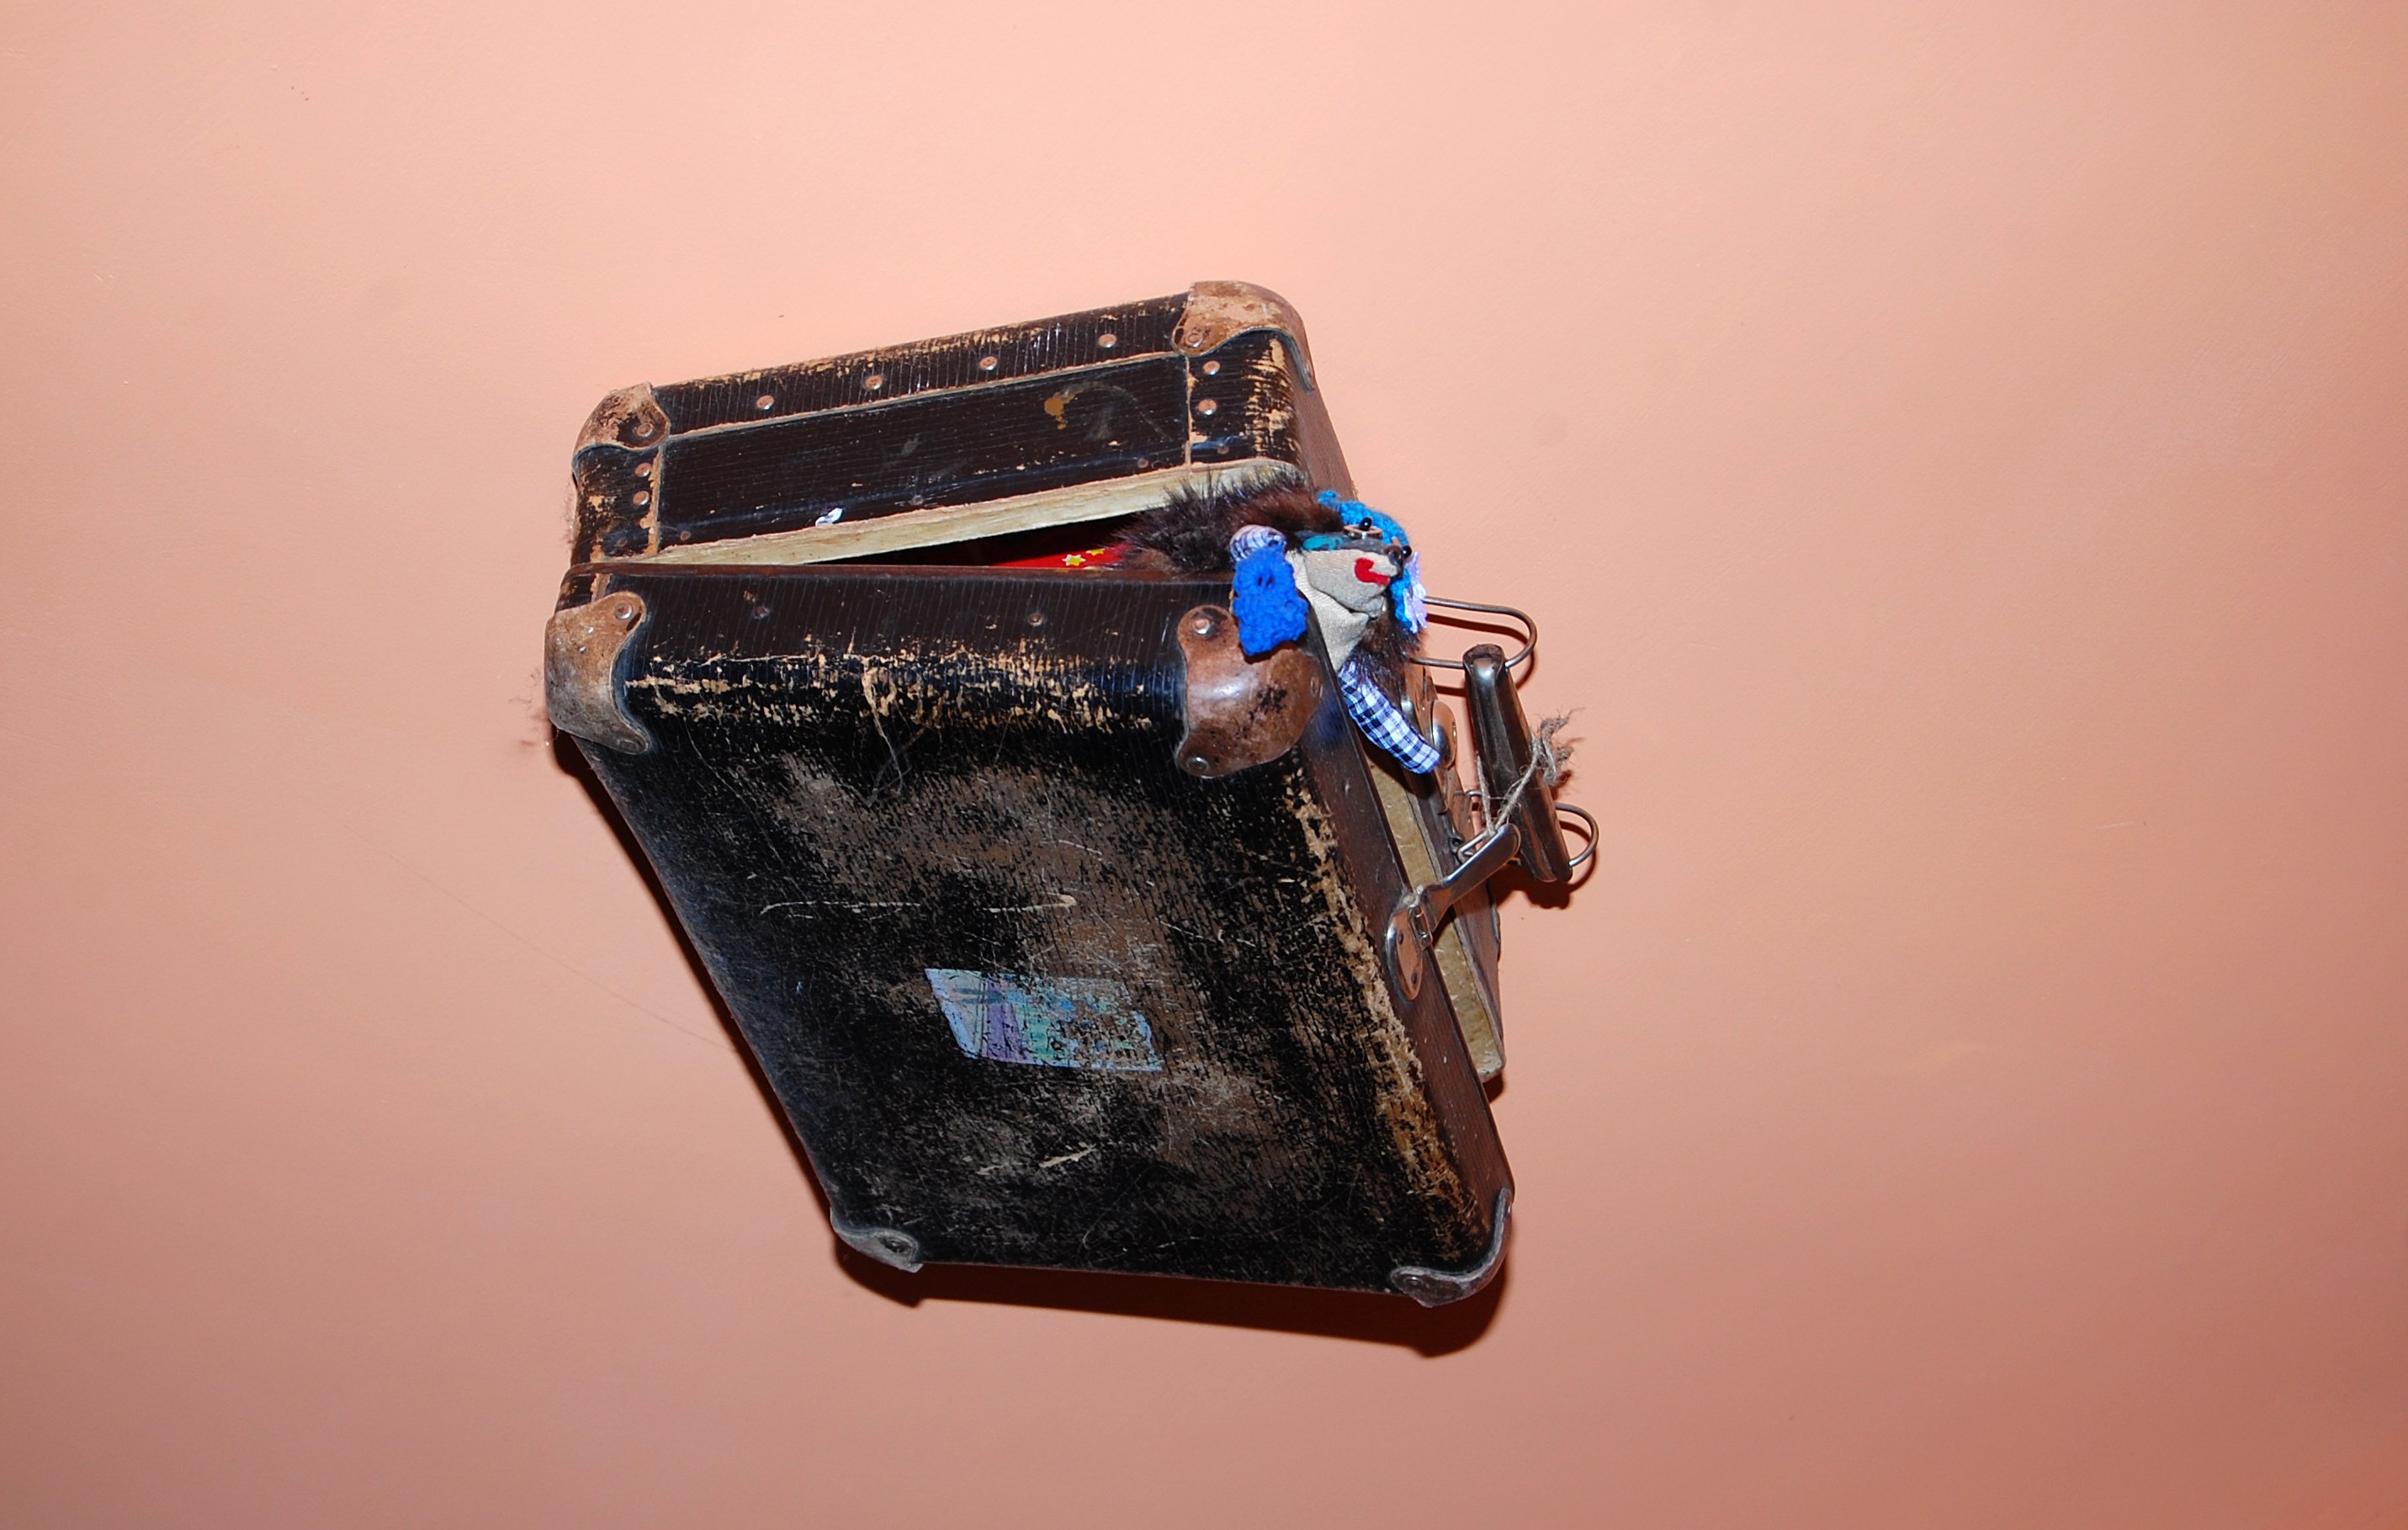
hand, retro, ceiling, blue, toy, art, suitcase, mole, fashion accessory, vintage luggage